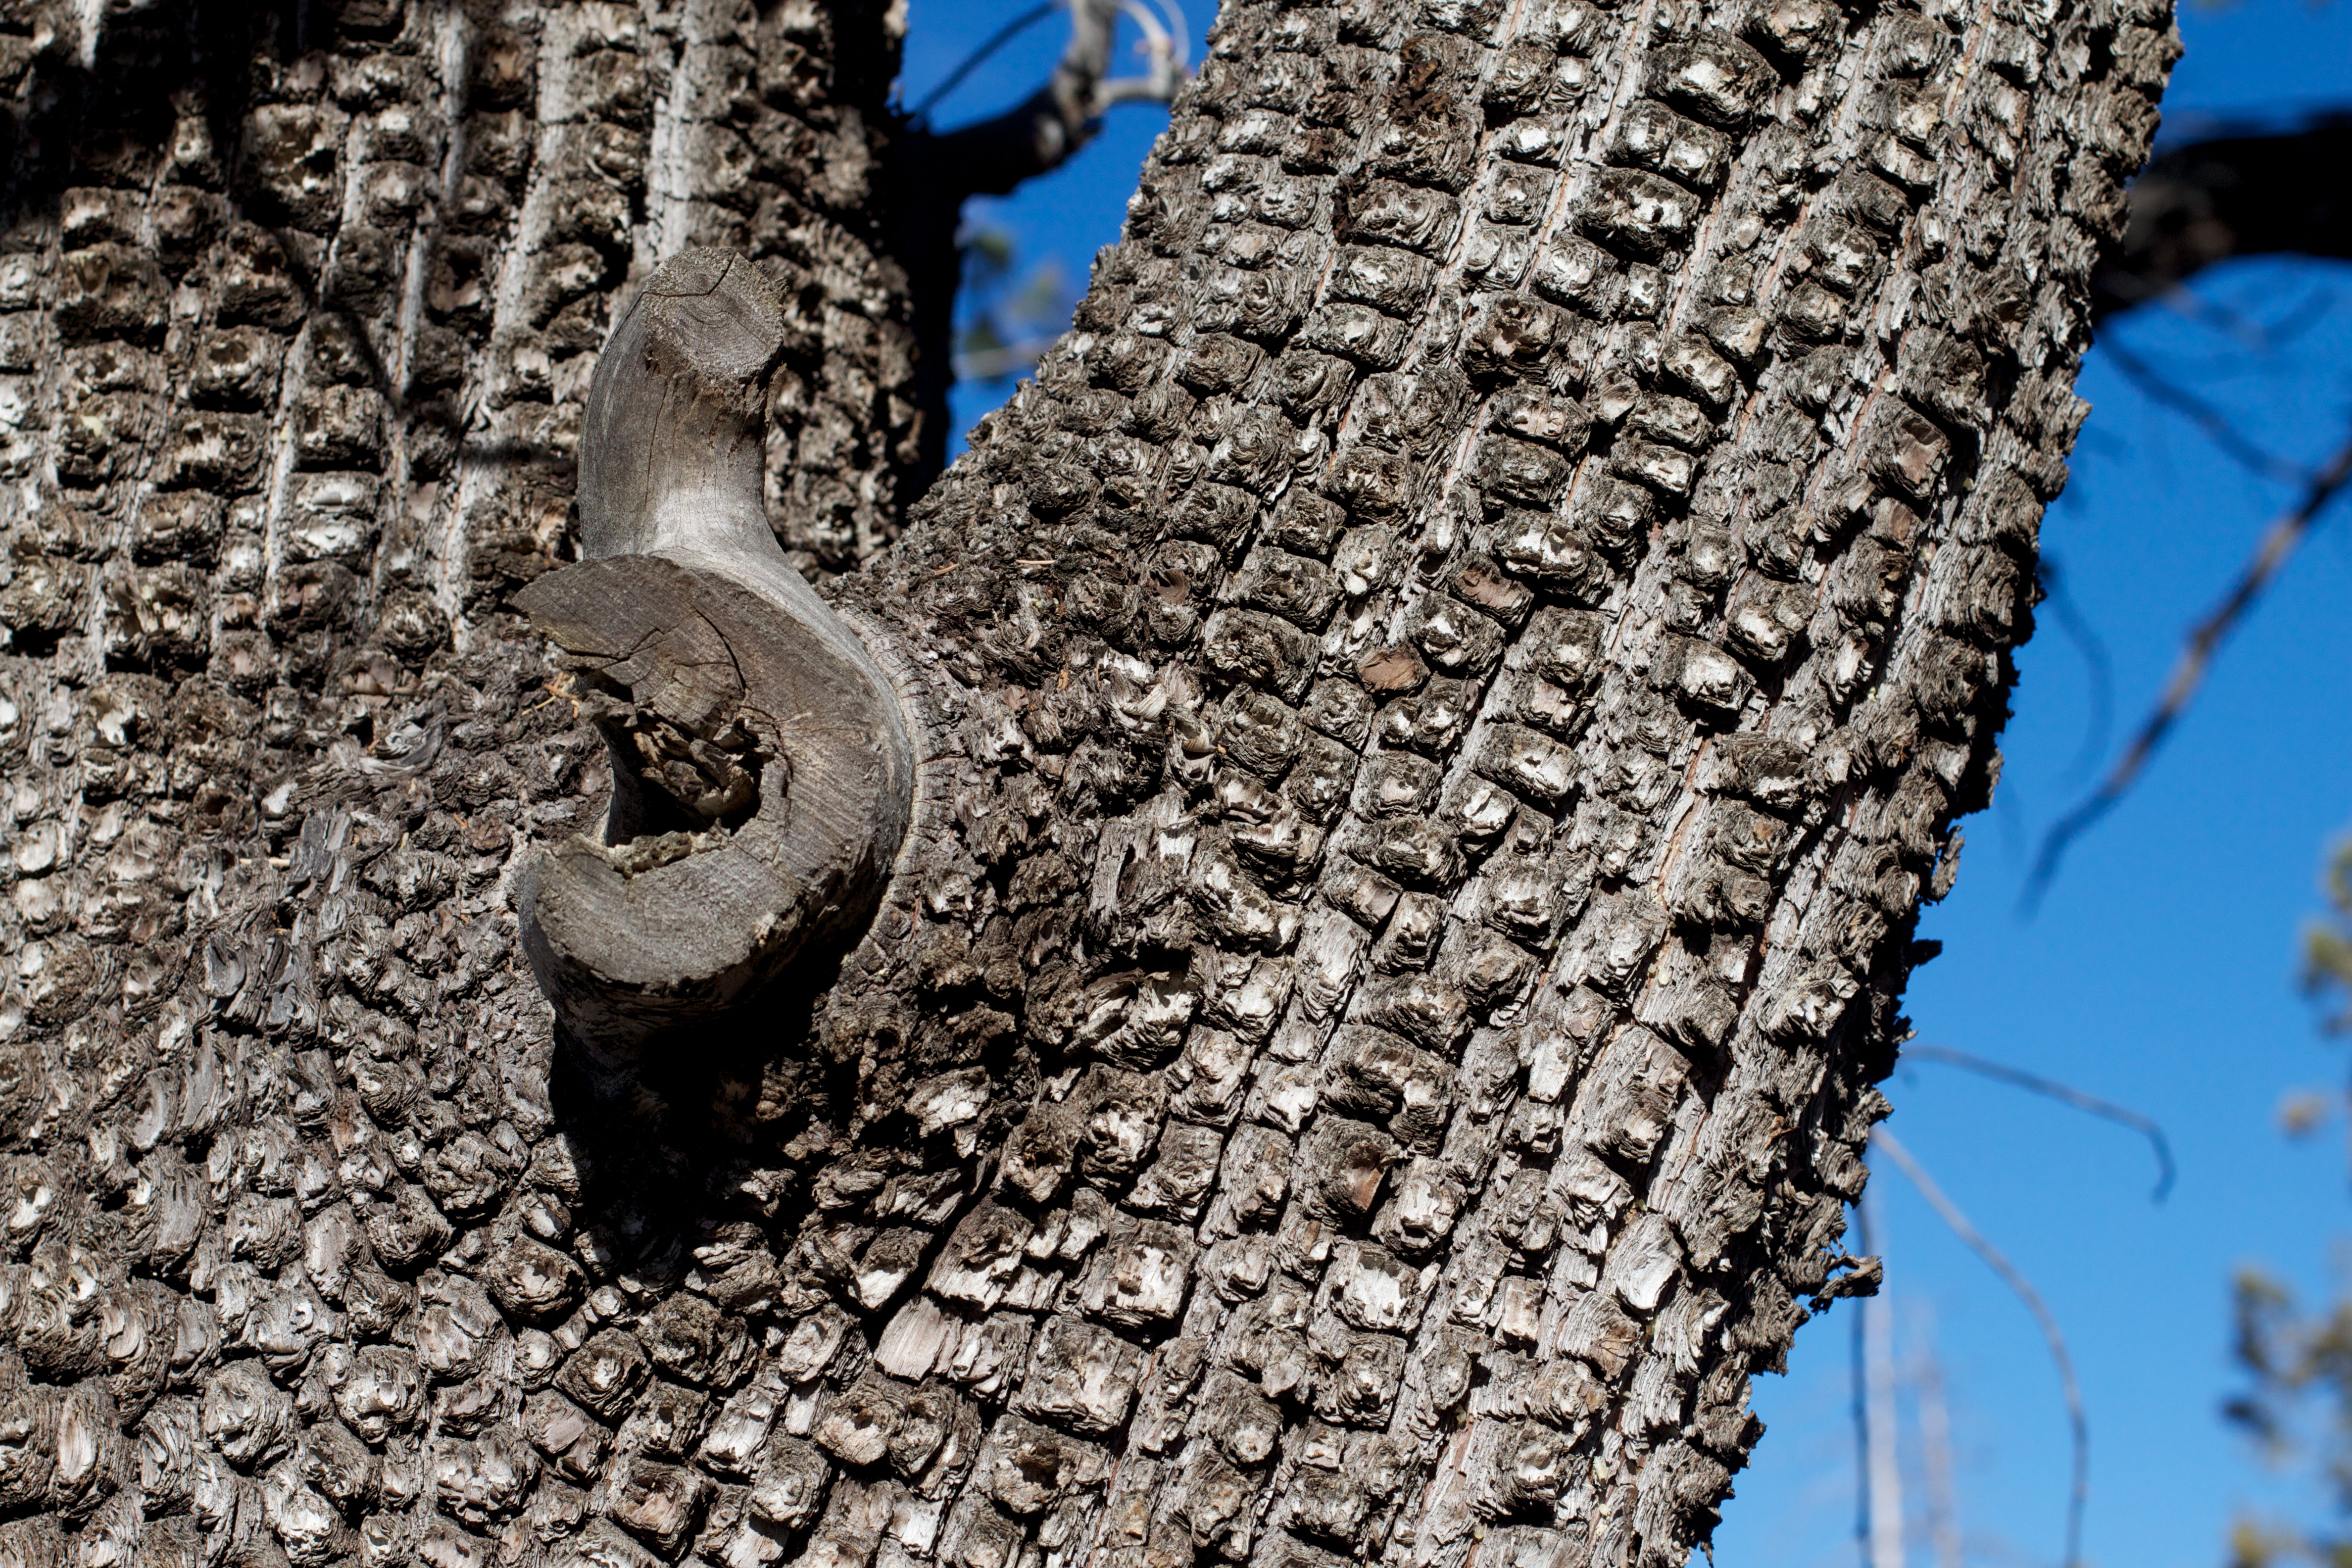
tree, branch, leaf, trunk, soil, woody plant